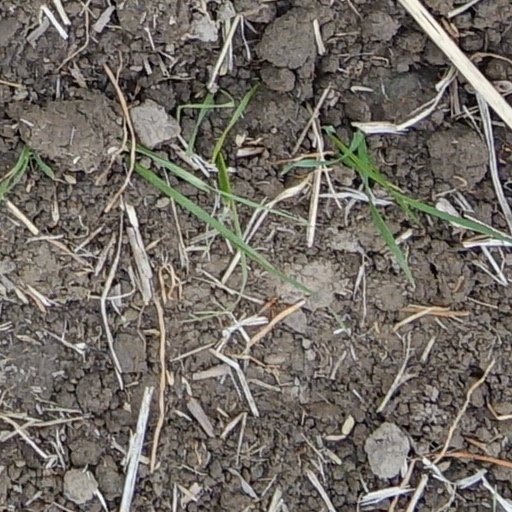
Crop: wheat